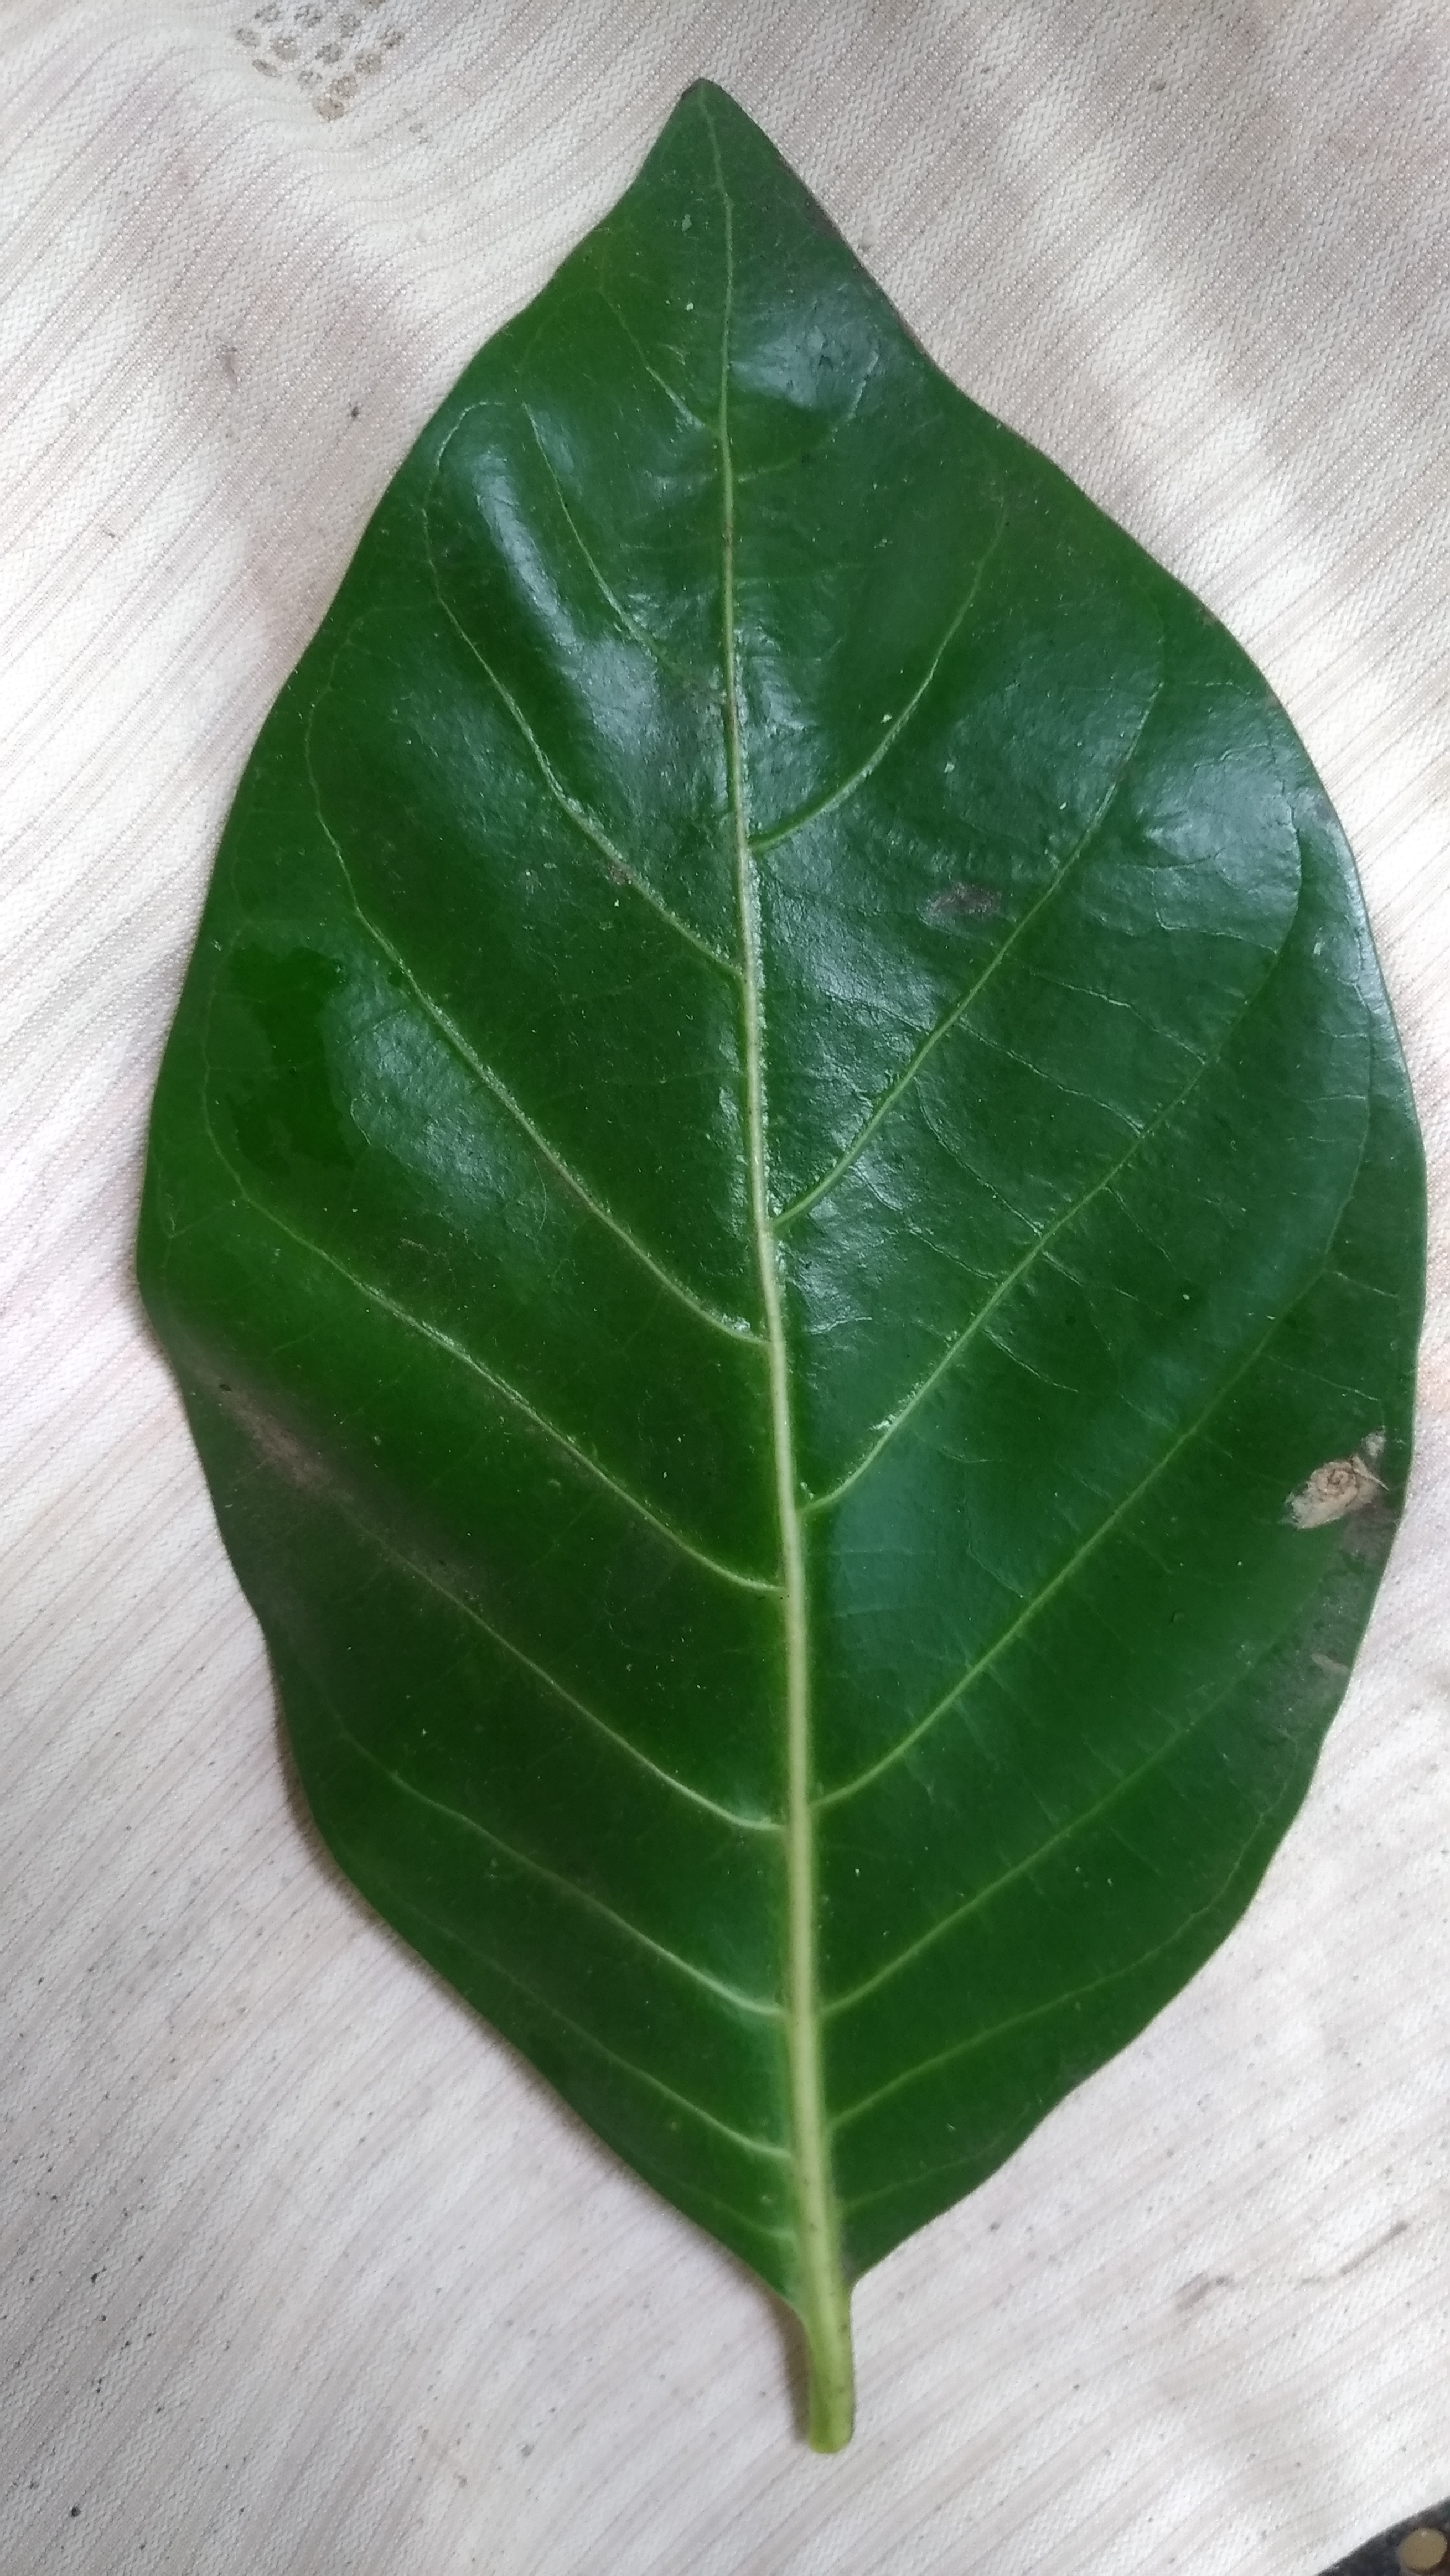
Plant: Nooni